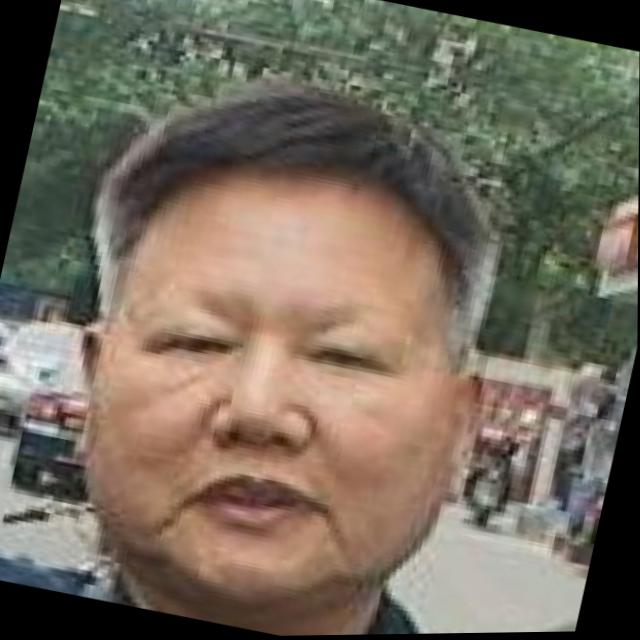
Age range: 65+